Plaster Caster

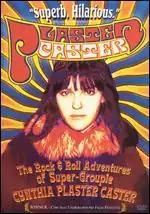
DVD cover

Plaster Caster is a 2001 documentary film about Cynthia Plaster Caster, the groupie who became famous for making plaster casts of rock stars' penises, including her first one of Jimi Hendrix's penis.